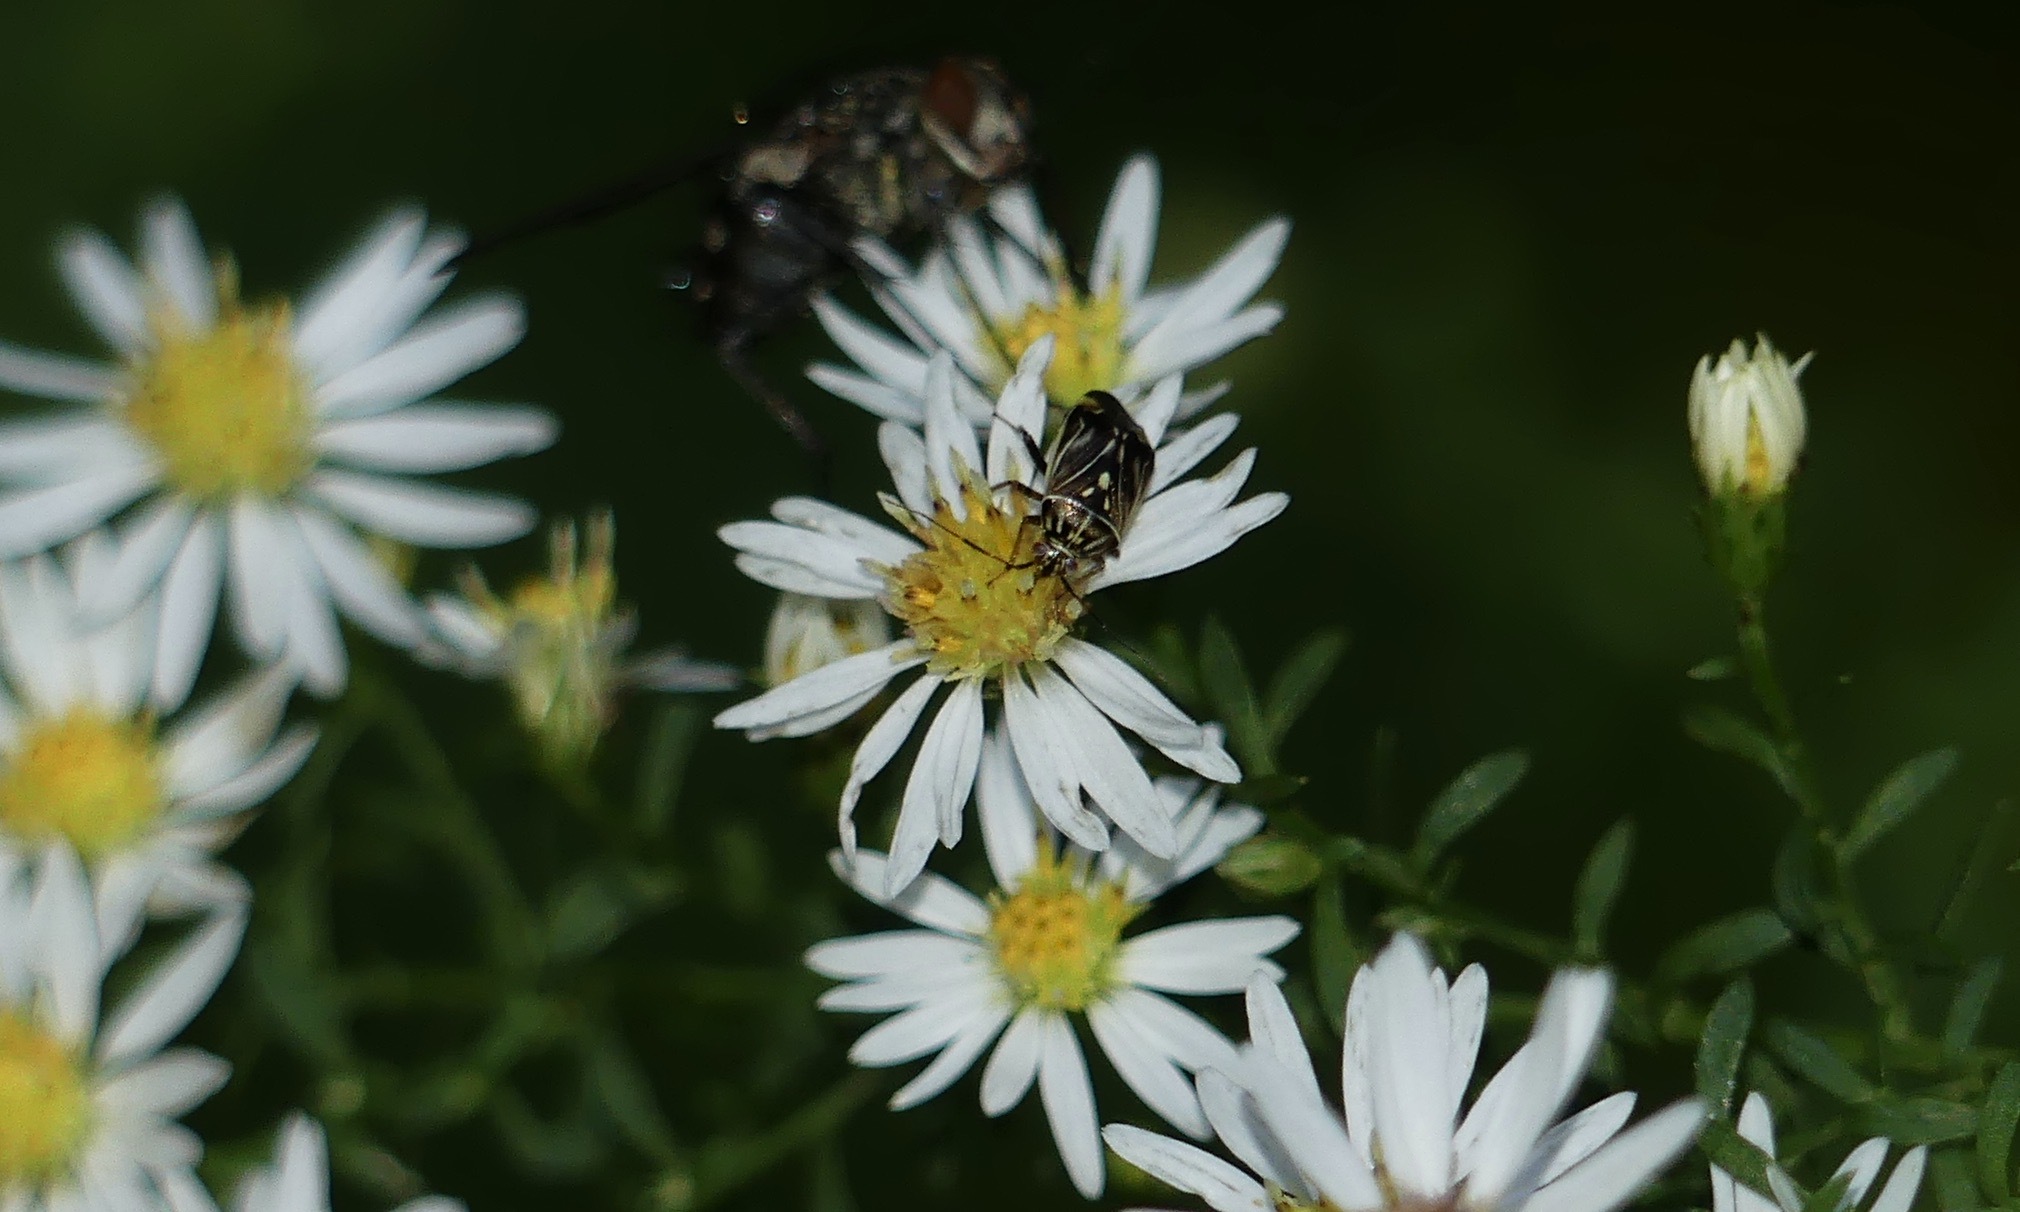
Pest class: lygus_bug